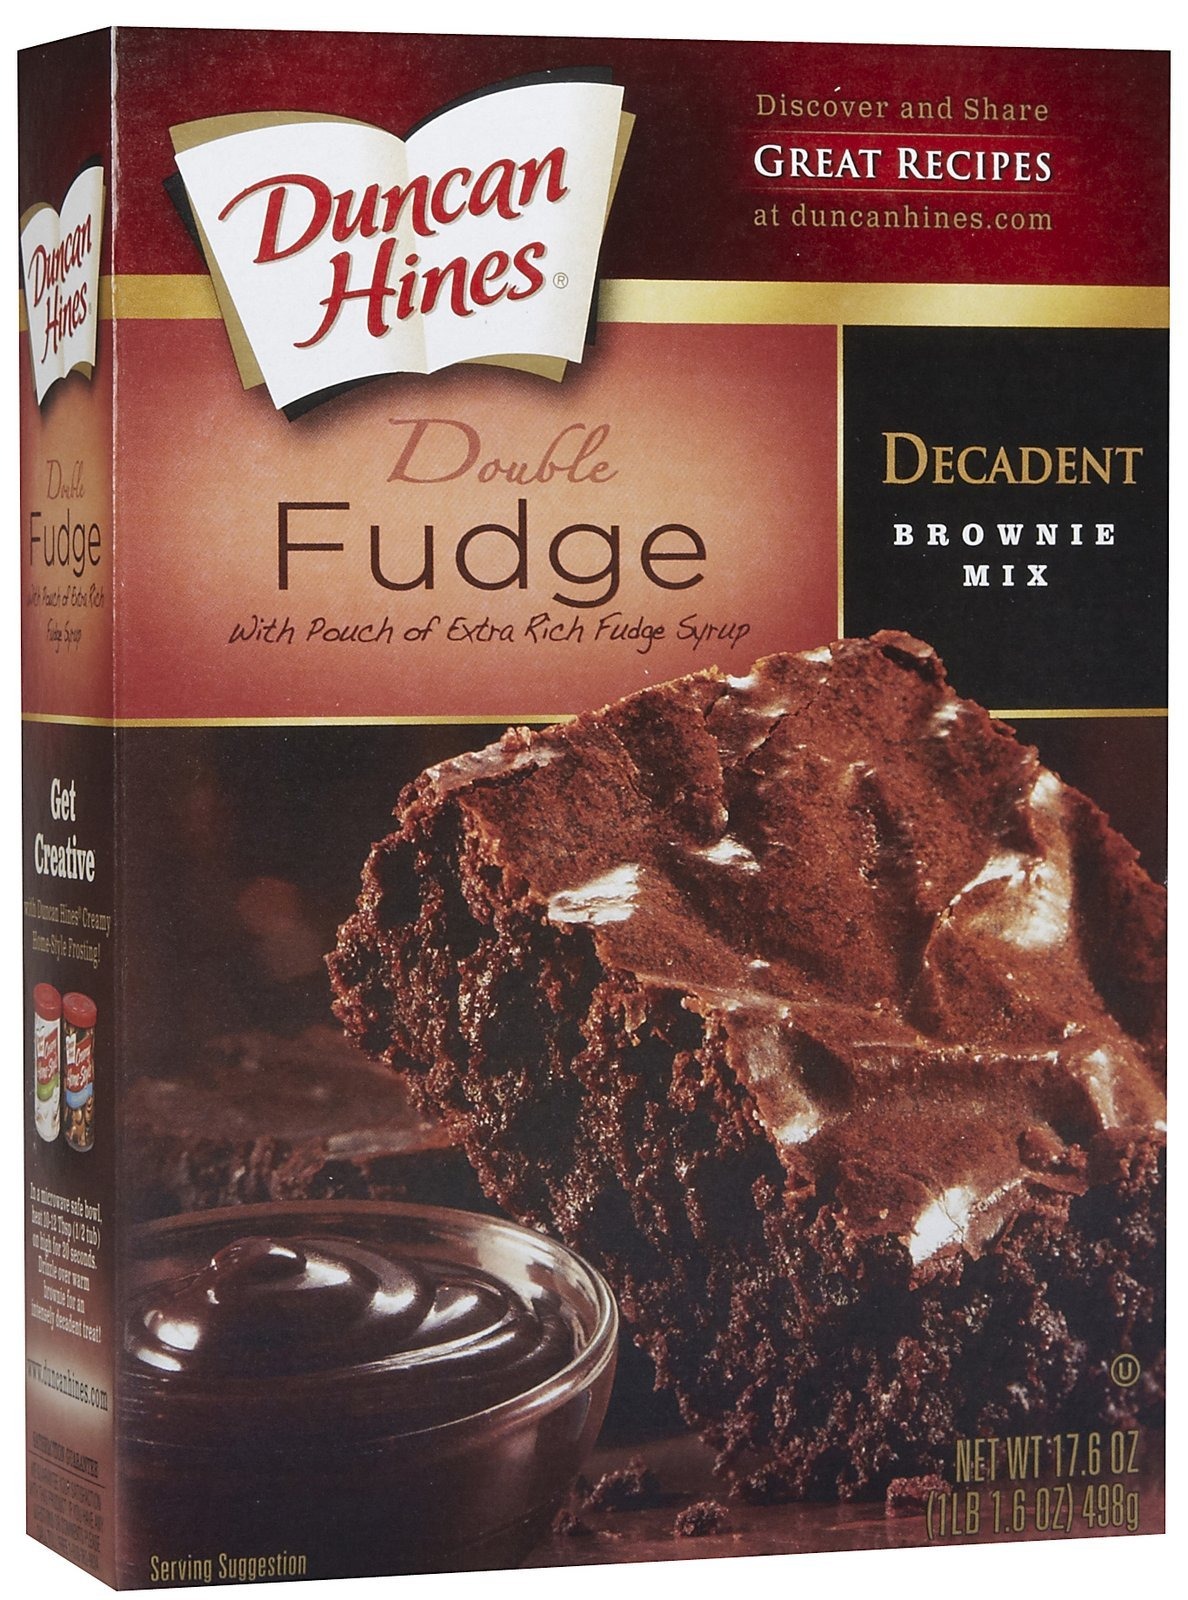
Item Name: Duncan Hines Dark Chocolate Fudge Brownie Mix - 2 boxes
Bullet Point 1: Duncan Hines Dark Chocolate Fudge Brownie Mix - 2 boxes
Bullet Point 2: Family Style Brownie Mix
Bullet Point 3: 13"x9"
Product Description: Duncan Hines Dark Chocolate Fudge Brownie Mix - 2 boxes
Value: 39.6
Unit: Ounce

Price: 8.92